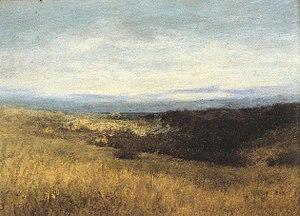
Auguste Emmanuel Pointelin, né à Arbois le 23 juin 1839 et mort à Mont-sous-Vaudrey le 9 avril 1933, est un peintre français.